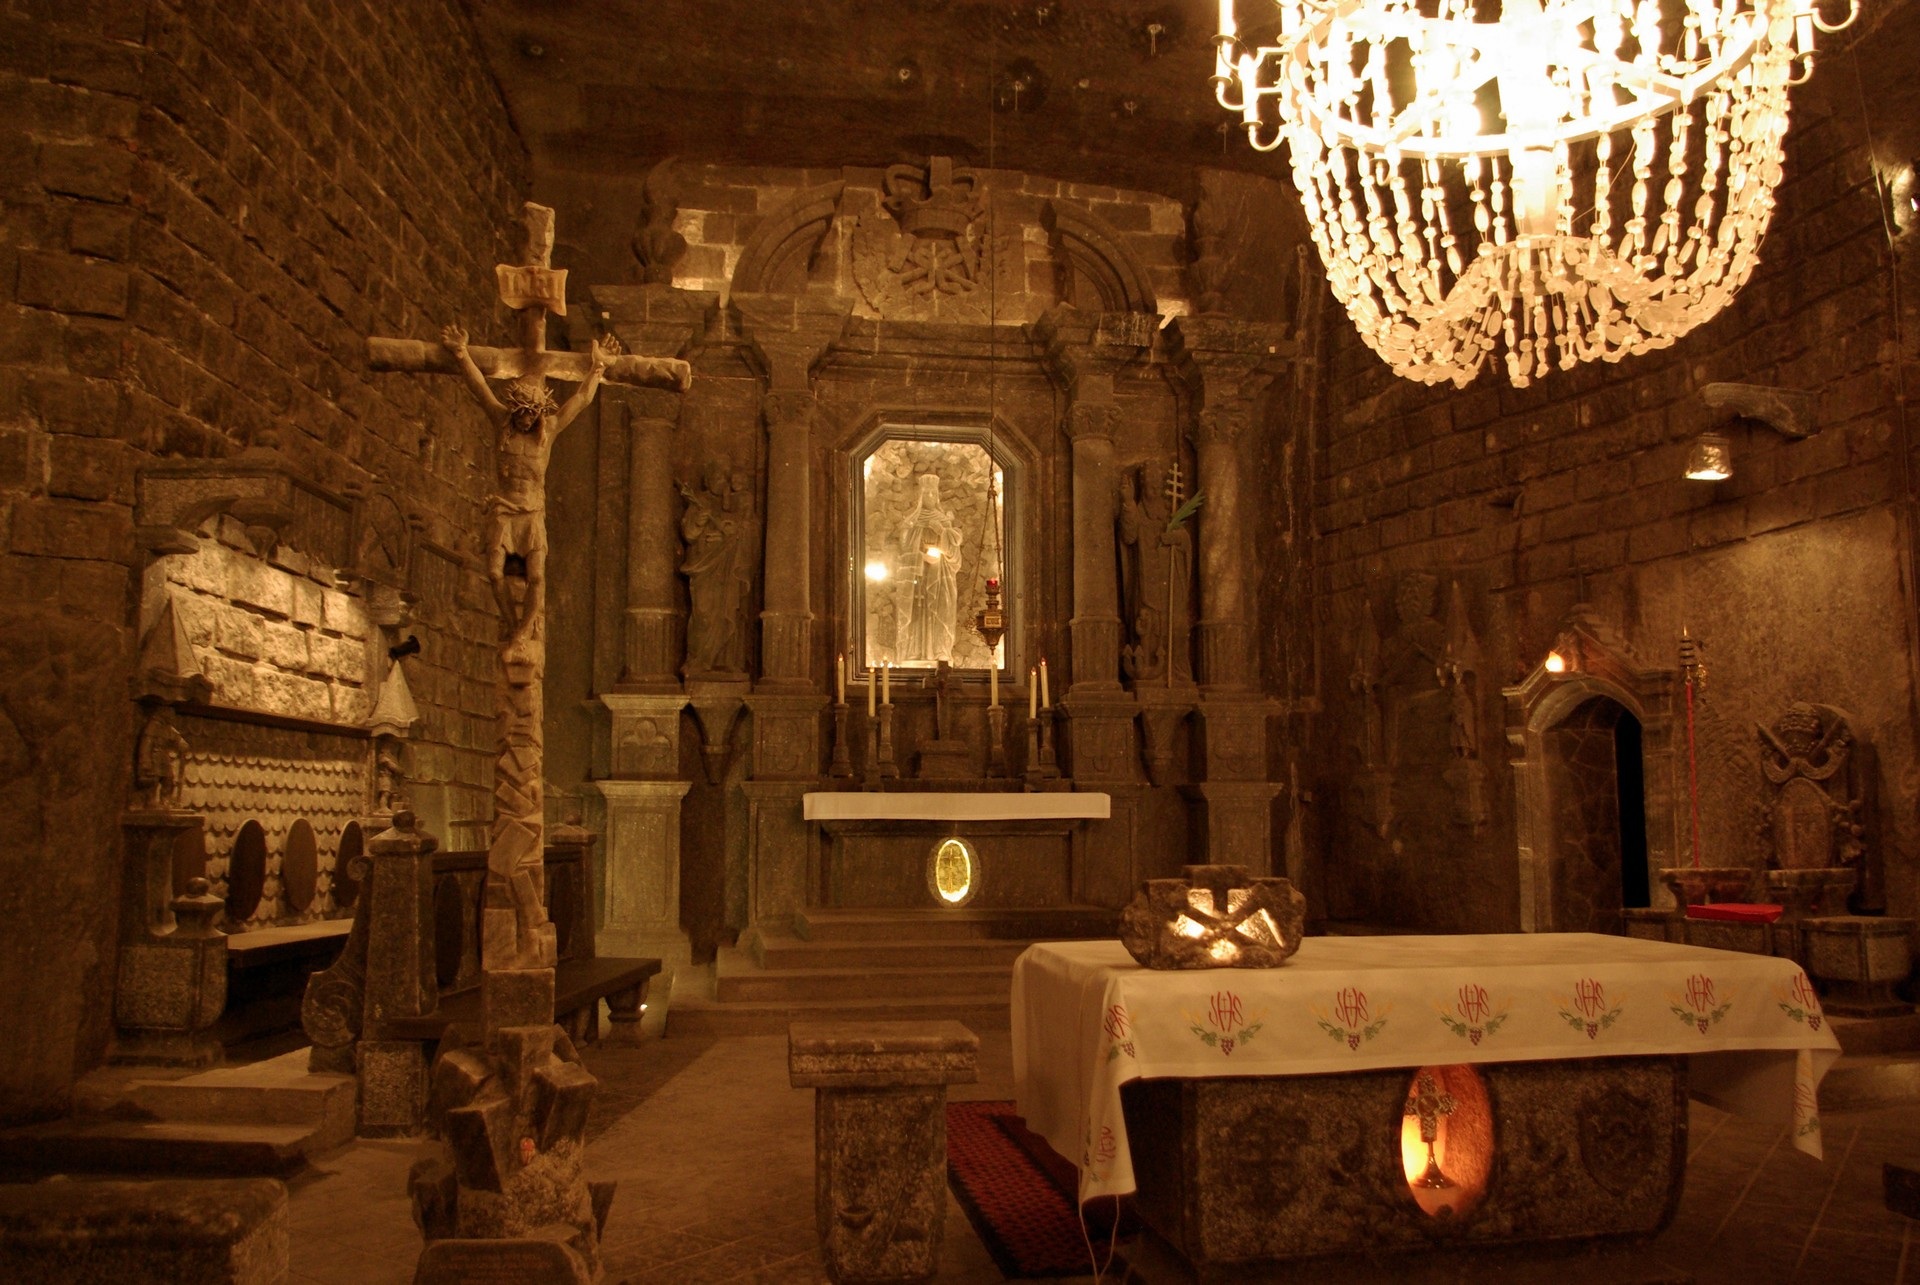
mansion, building, palace, old, underground, europe, salt, chapel, lighting, place of worship, altar, carvings, sculptures, historical, estate, crypt, wieliczka, salt mine, ancient history